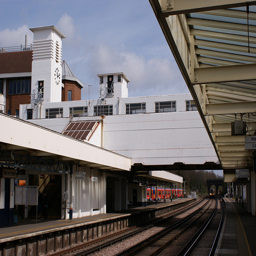
A train station with a train approaching the station.
A train station sitting below a tall white building.
A large commuter train station with several platforms visible.
A view of a train platform as a train comes into view.
a bunch of old railroad tracks next to a building